King's Mead Priory

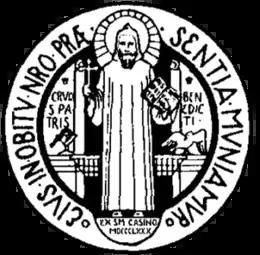
Saint Benedict Medal

King's Mead Priory was a Benedictine Priory situated west of Derby, in the area currently known as Nun's Street, or Nun's Green. It was the only Benedictine Nunnery in Derbyshire.